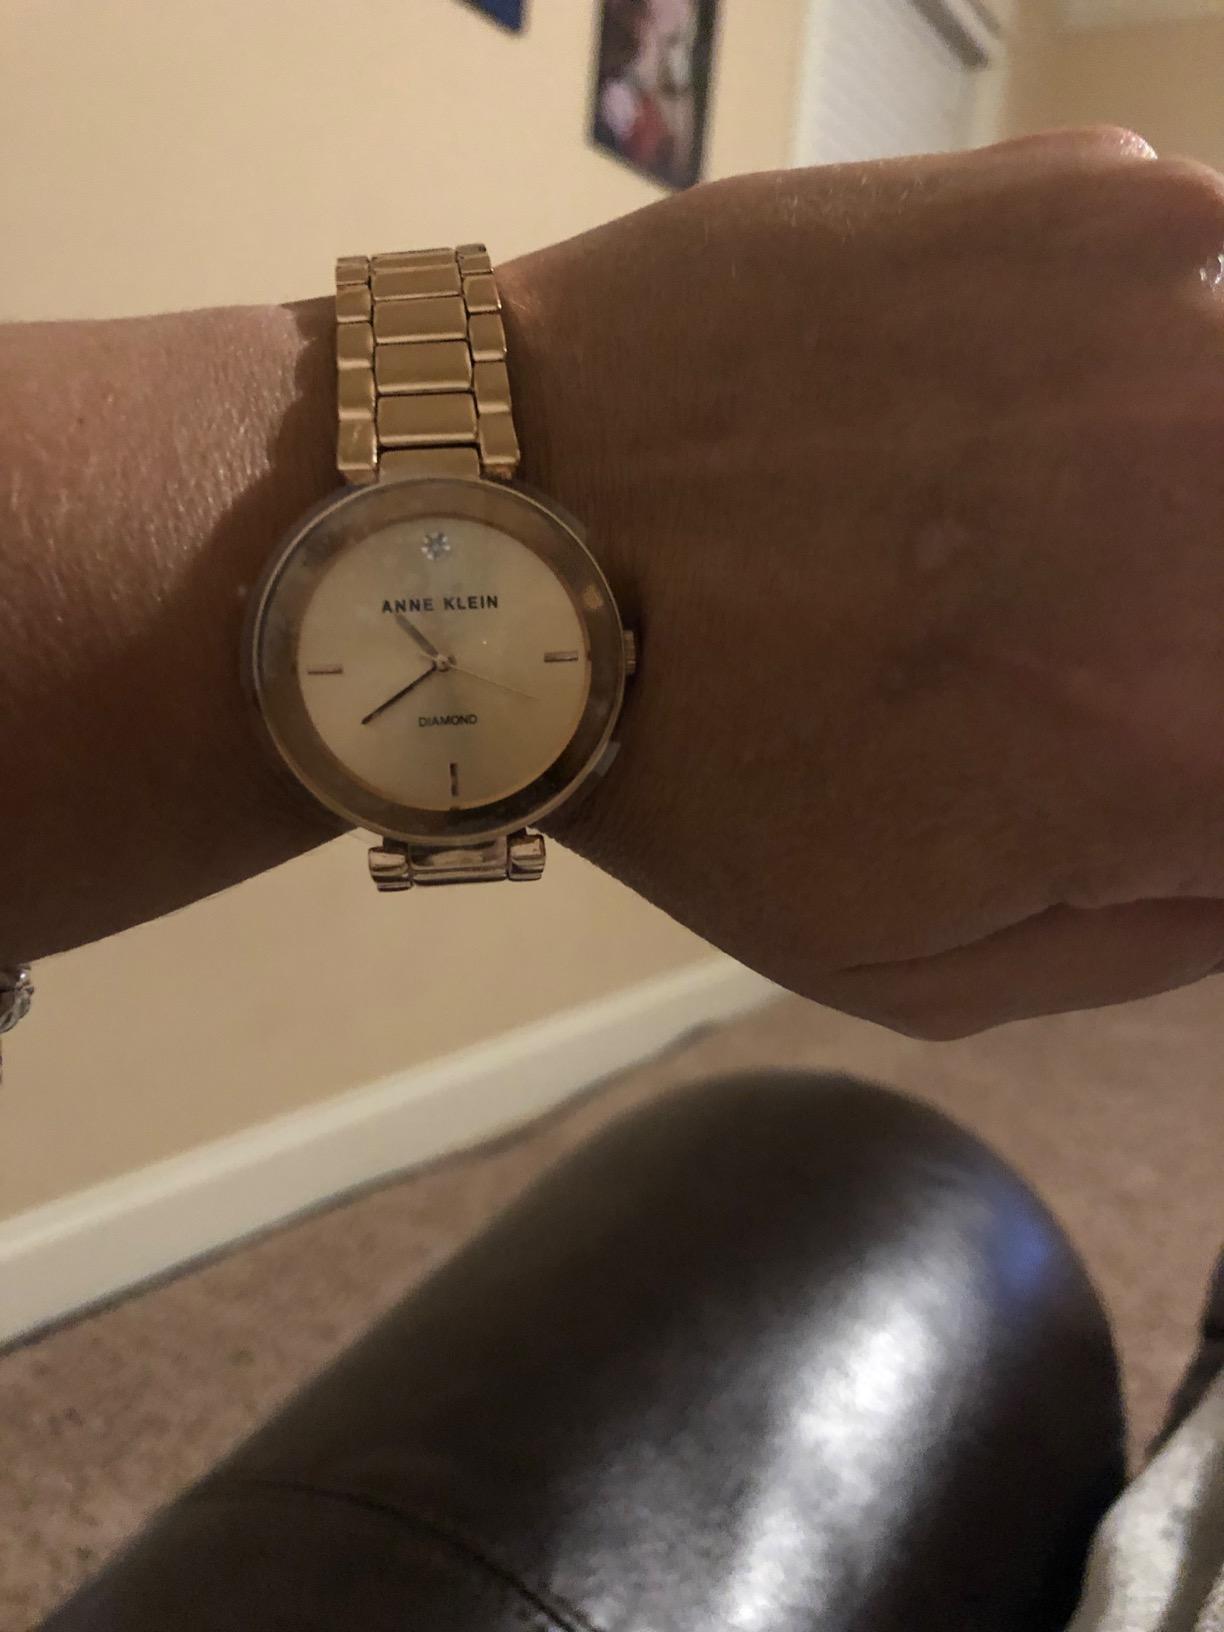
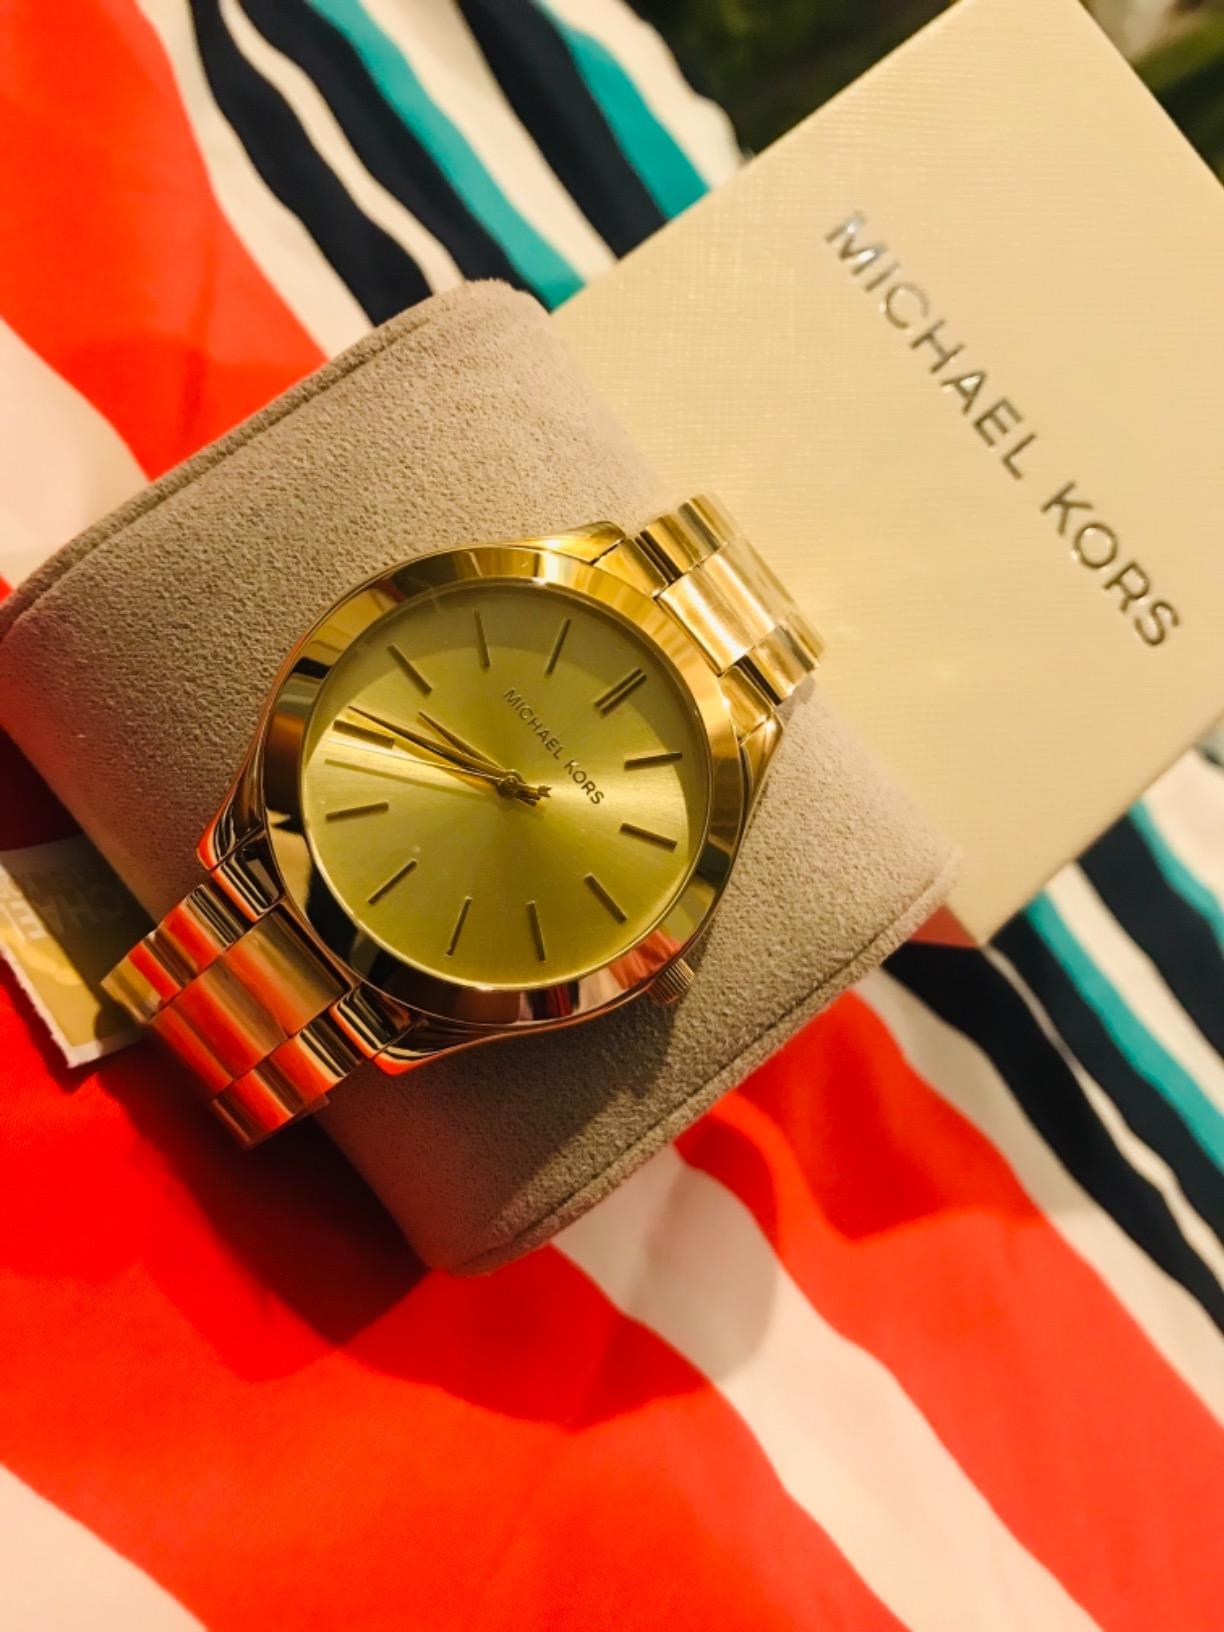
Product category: accessories_watch
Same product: no